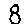
Label: 8